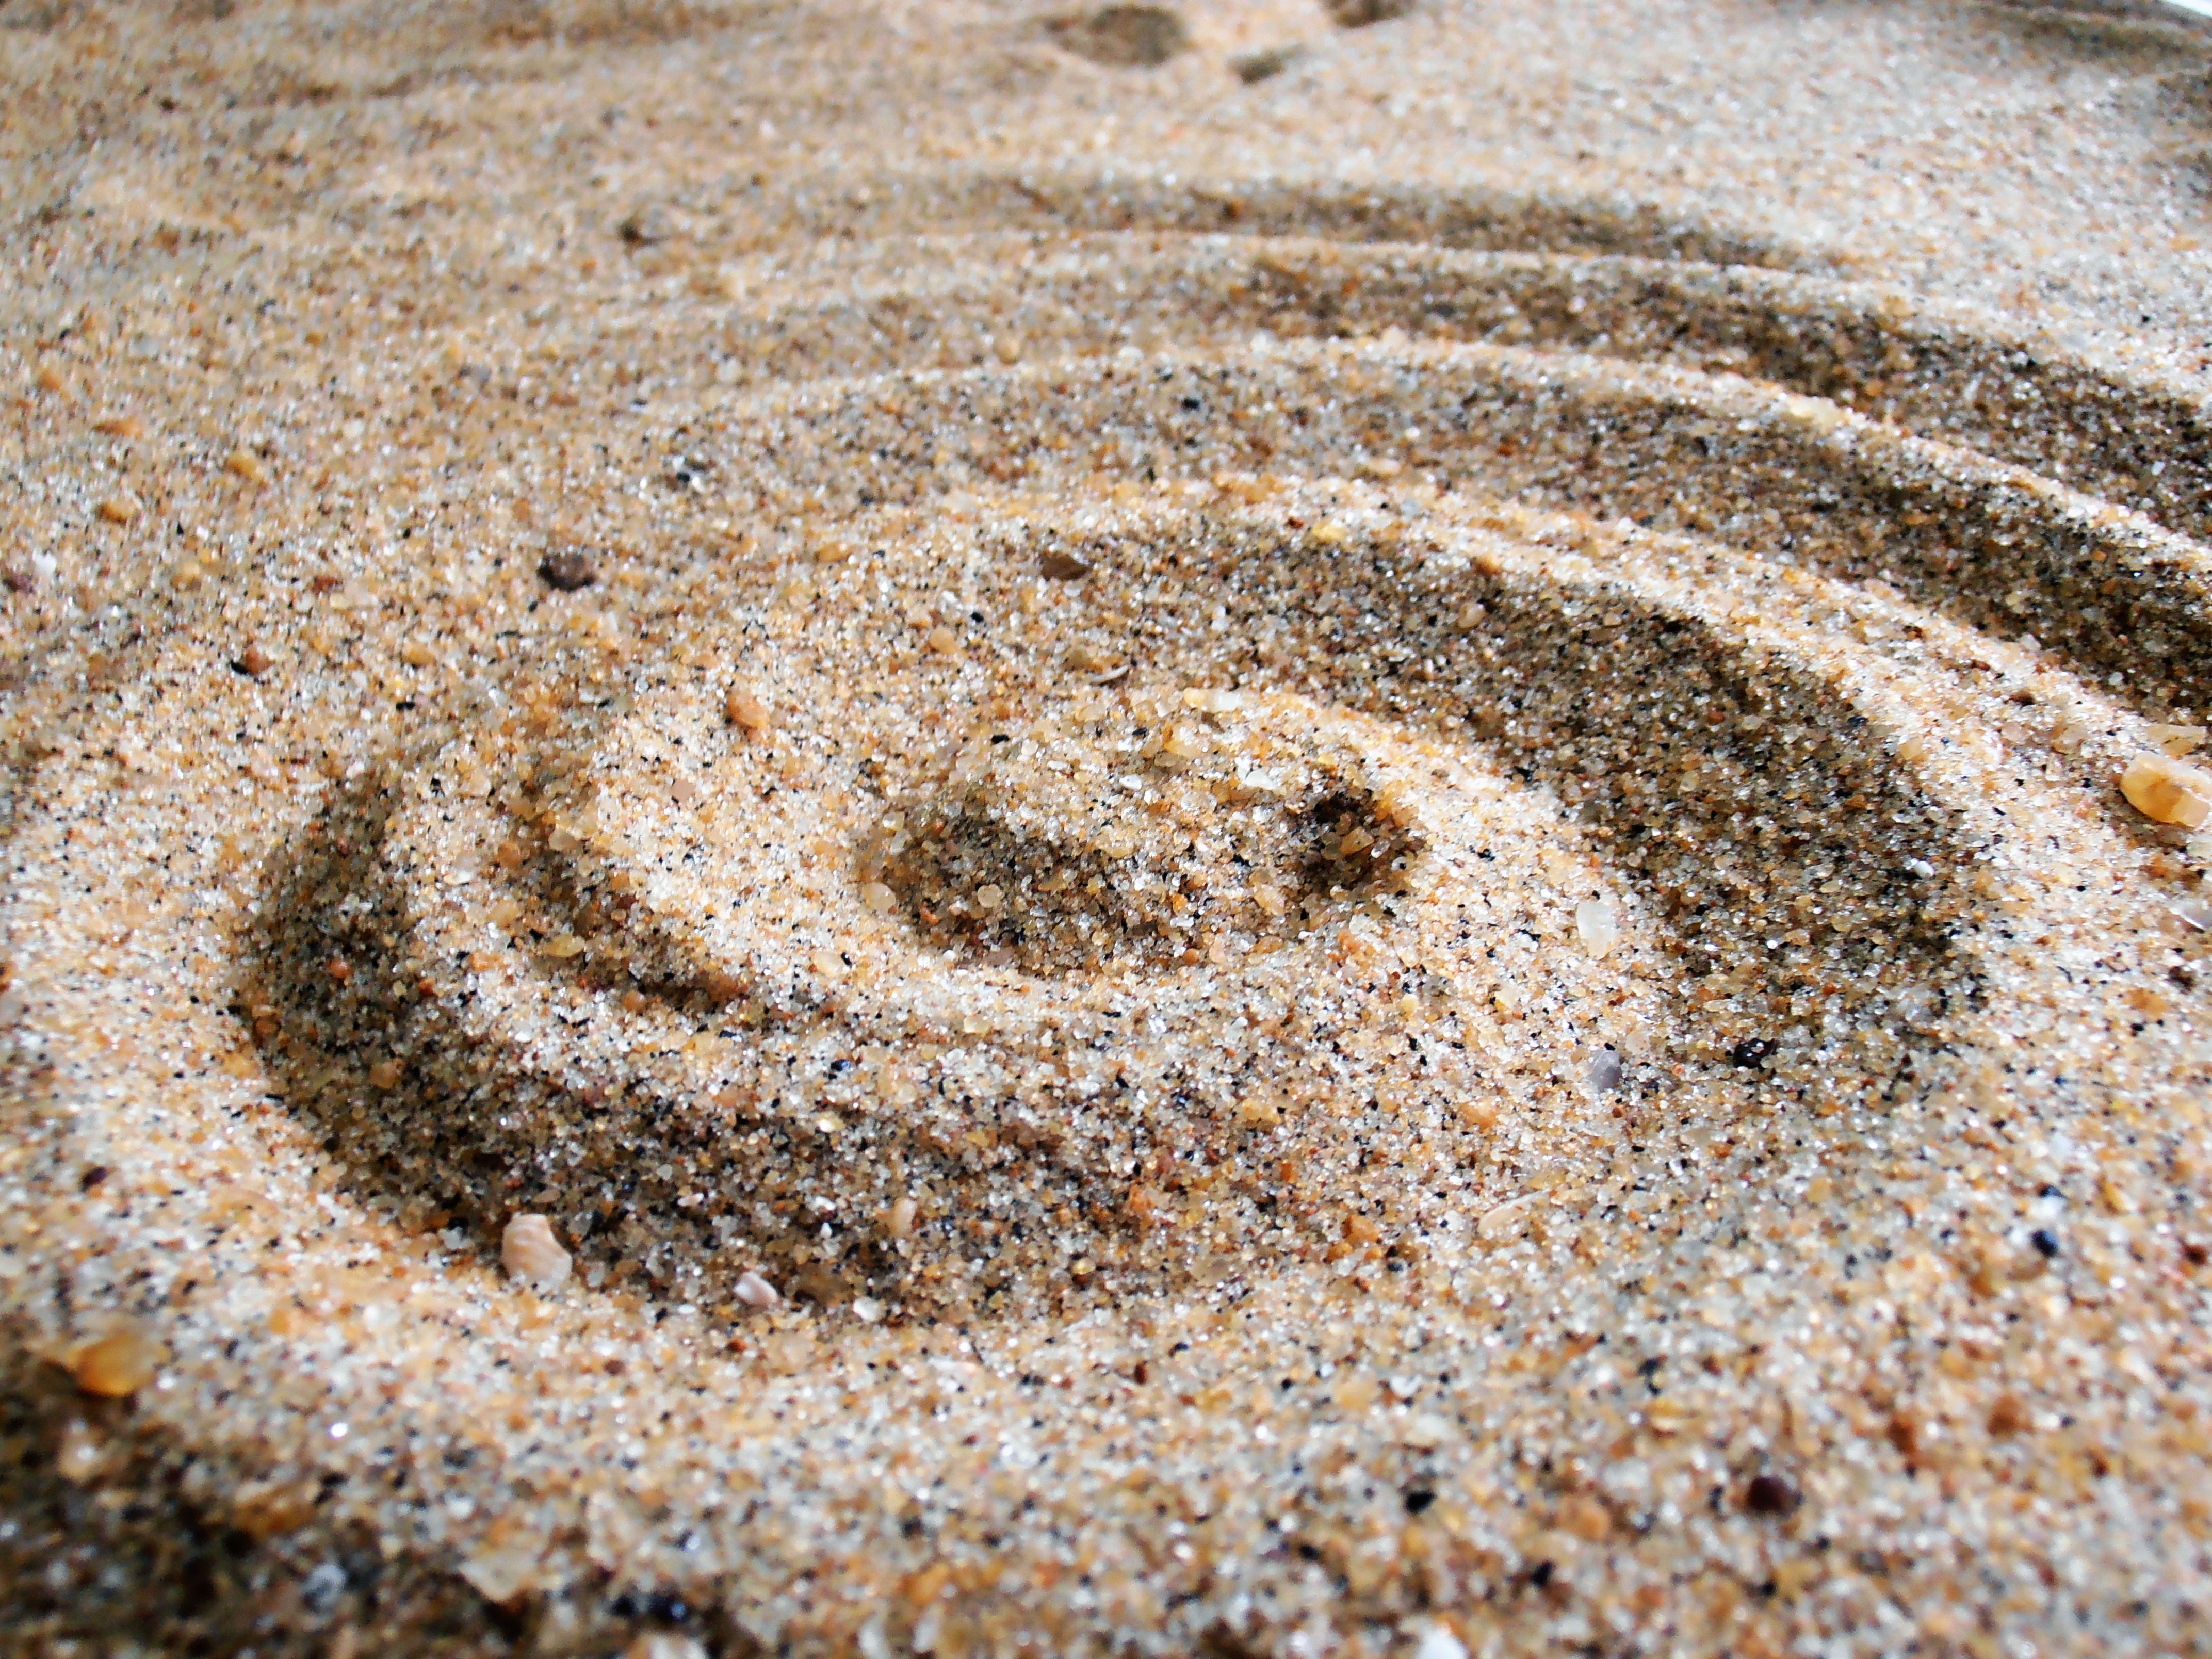
beach, sea, coast, nature, sand, rock, texture, spiral, wave, asphalt, travel, artistic, soil, grunge, tourism, material, close up, geology, creativity, design, road surface, sand art